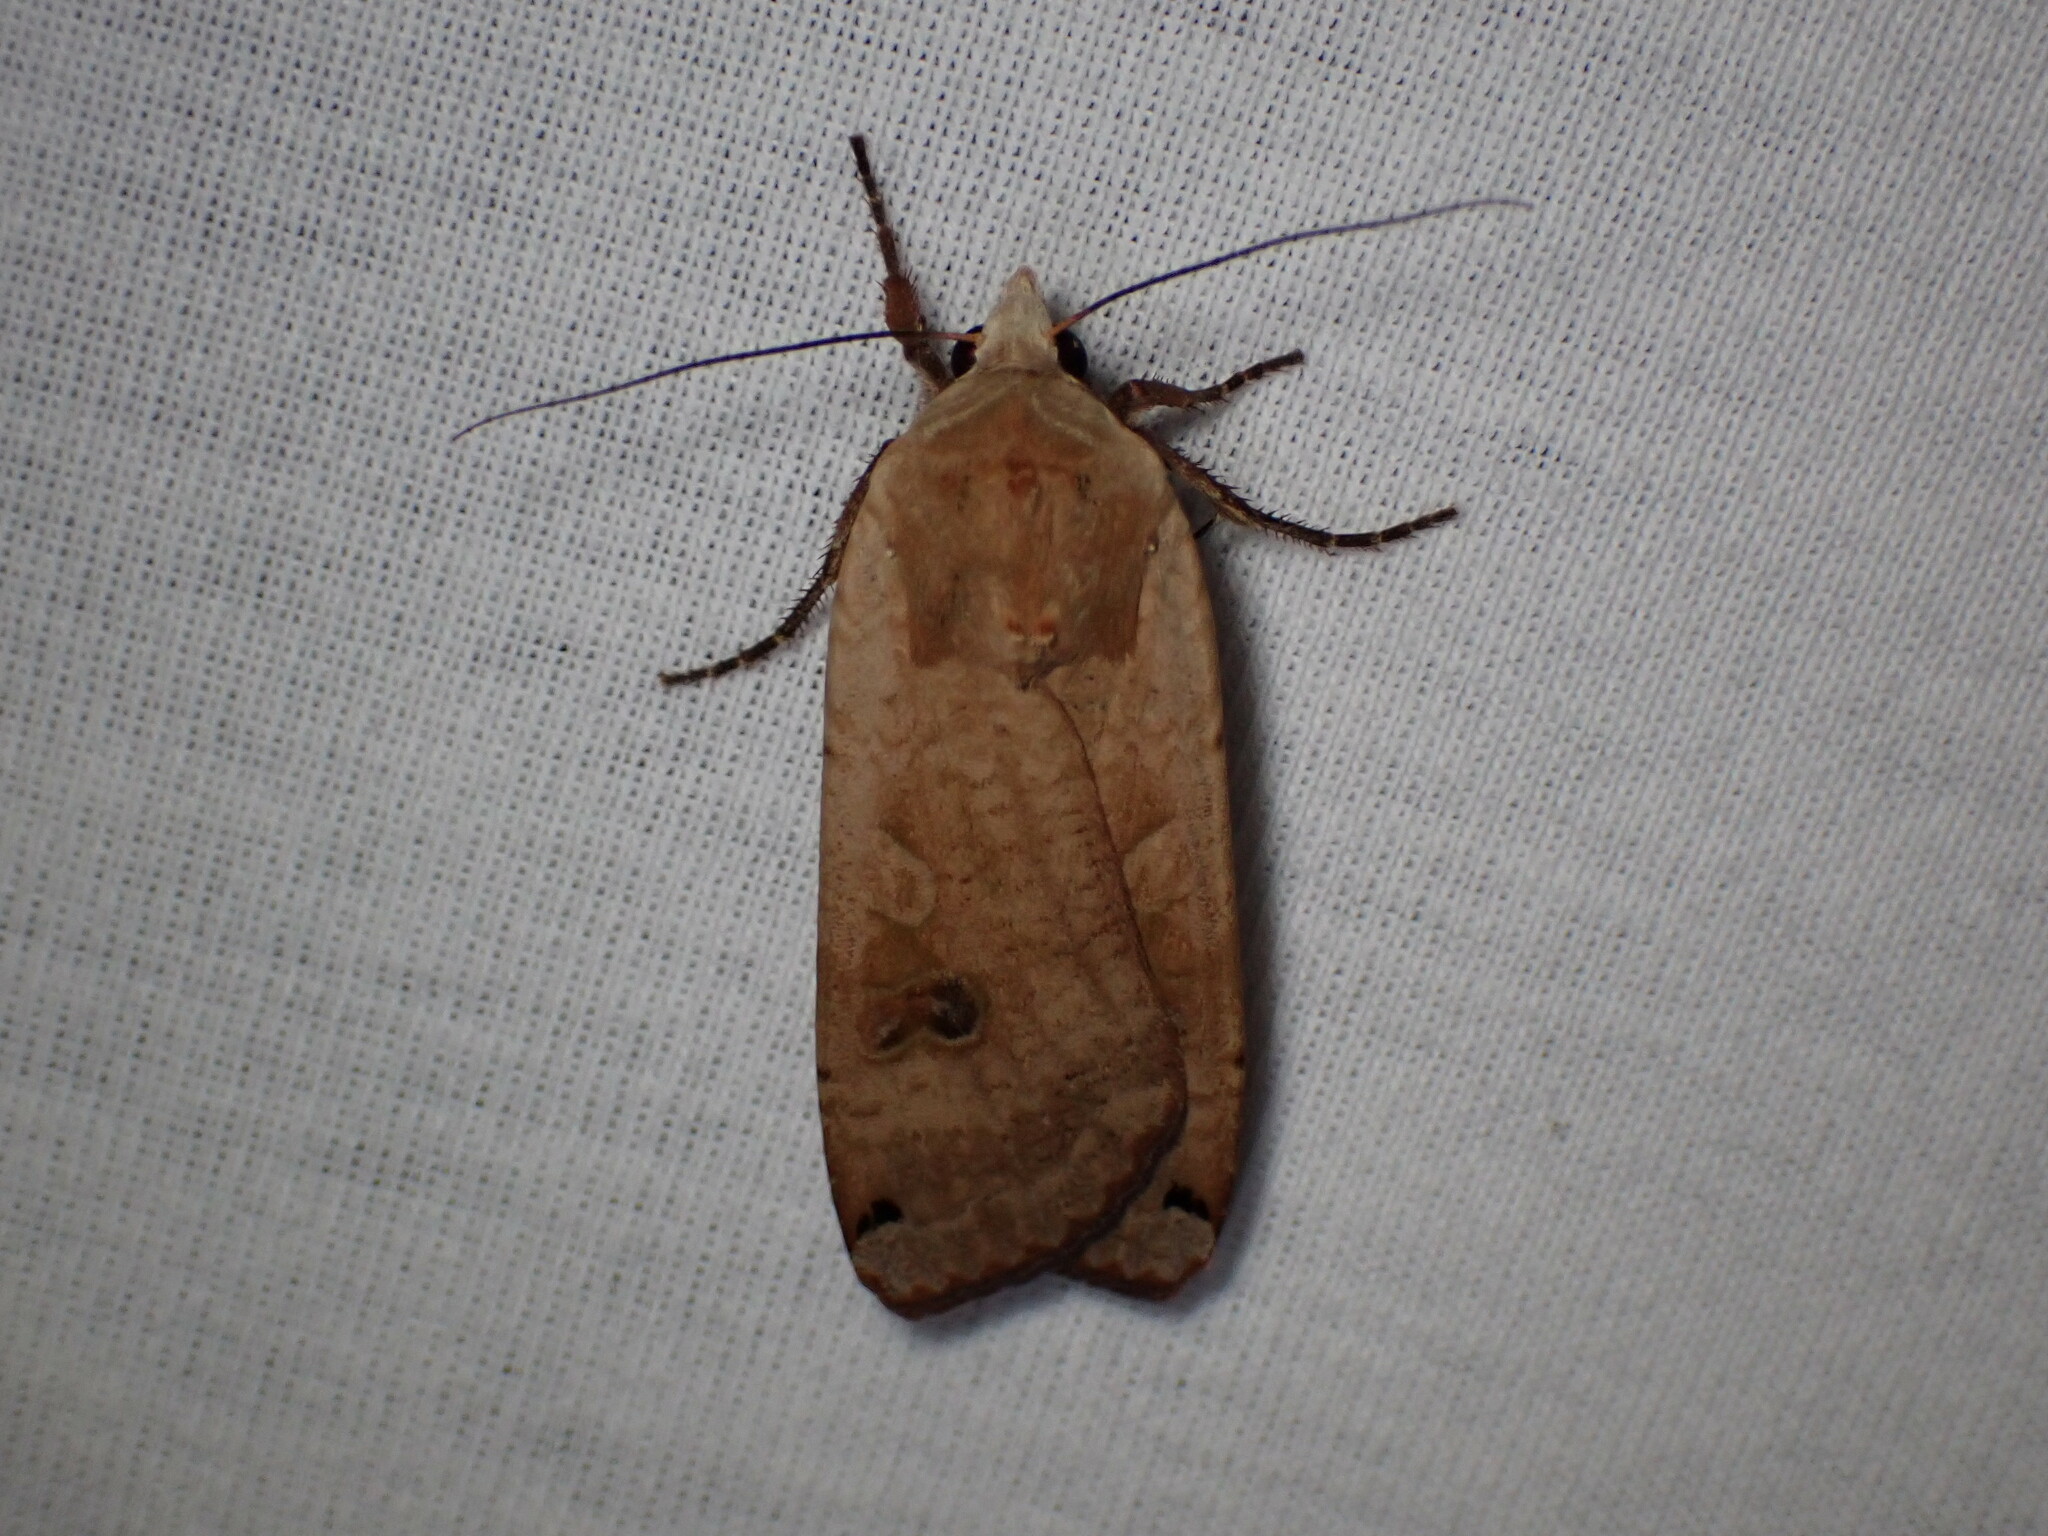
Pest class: cutworms